Yono Station

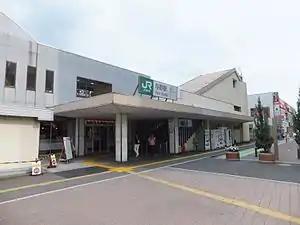
Yono Station in September 2013

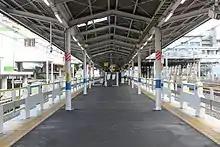
JR Yono Station Platform

Yono Station is served by the Keihin-Tōhoku Line and is 2.7 kilometers from and 27.6 kilometers from .